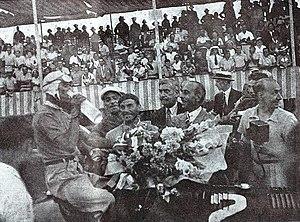
Tazio Nuvolari, vainqueur du Grand Prix de Nice 1935.
Le Grand Prix automobile de Nice 1935 est un Grand Prix qui s'est tenu sur le circuit urbain de Nice le 18 août 1935.